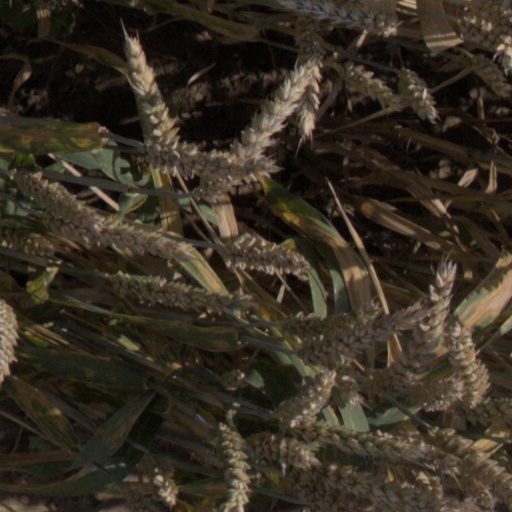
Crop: wheat